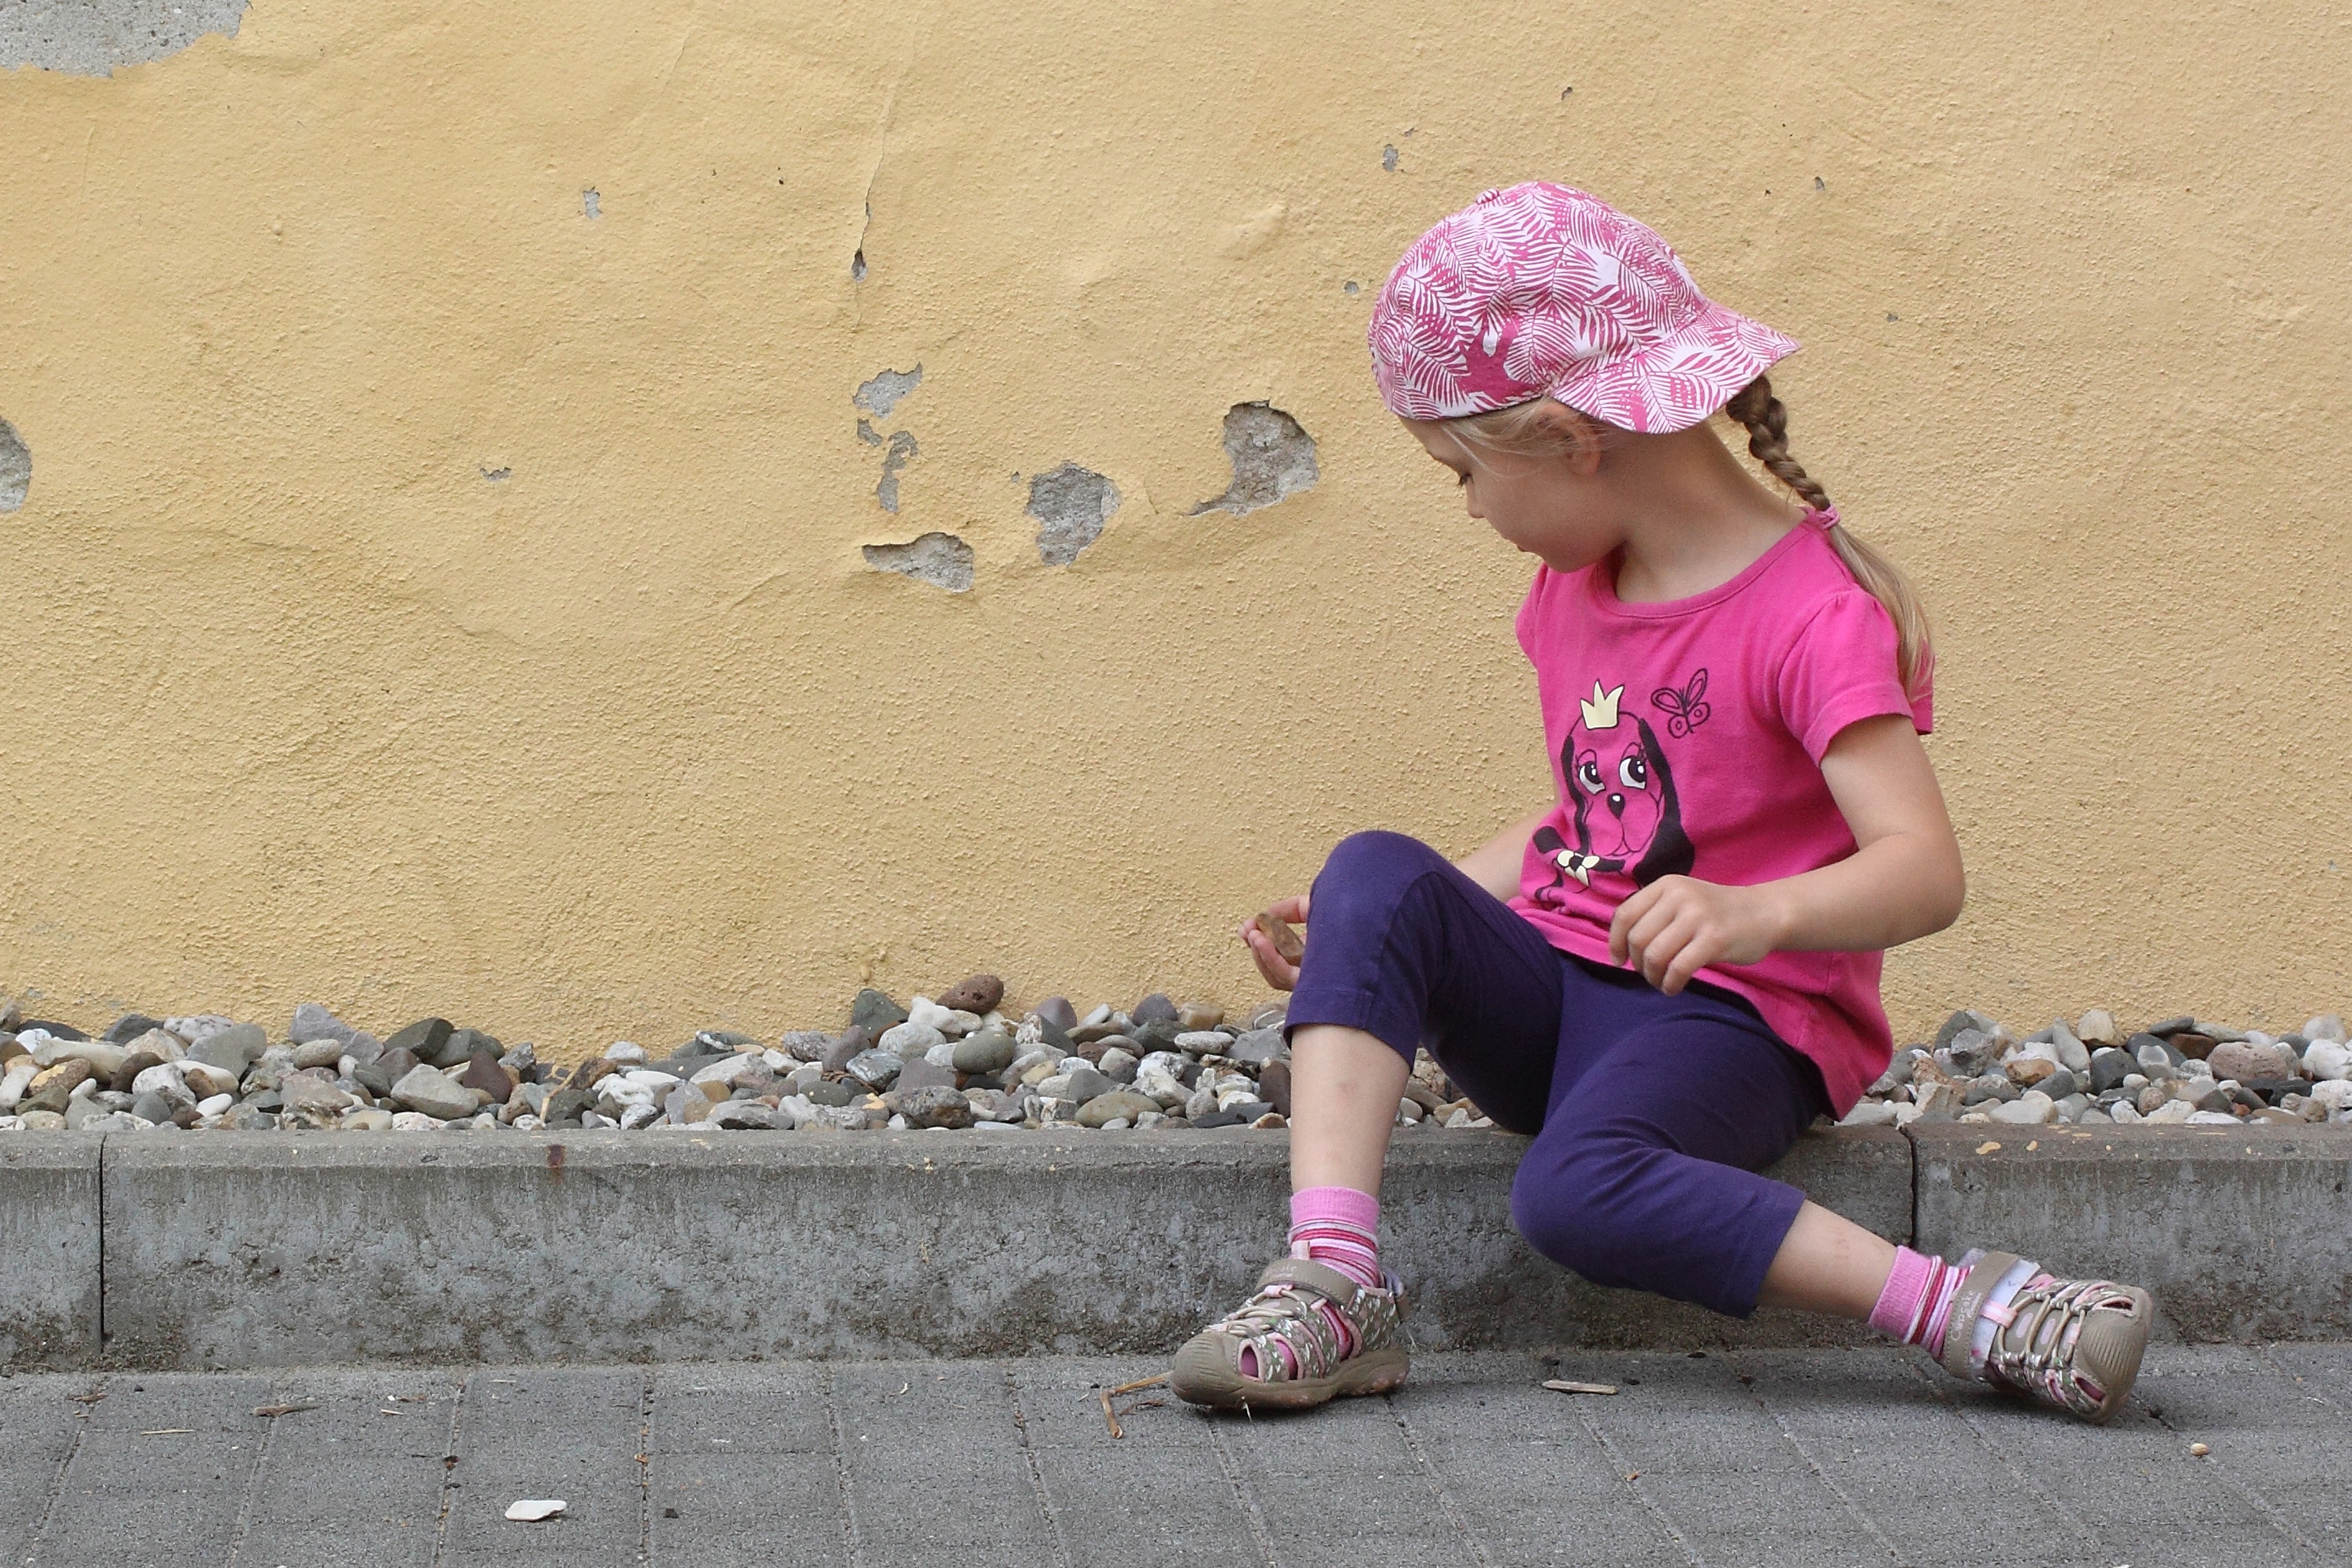
sand, girl, play, color, child, stones, toddler, photograph, play outside